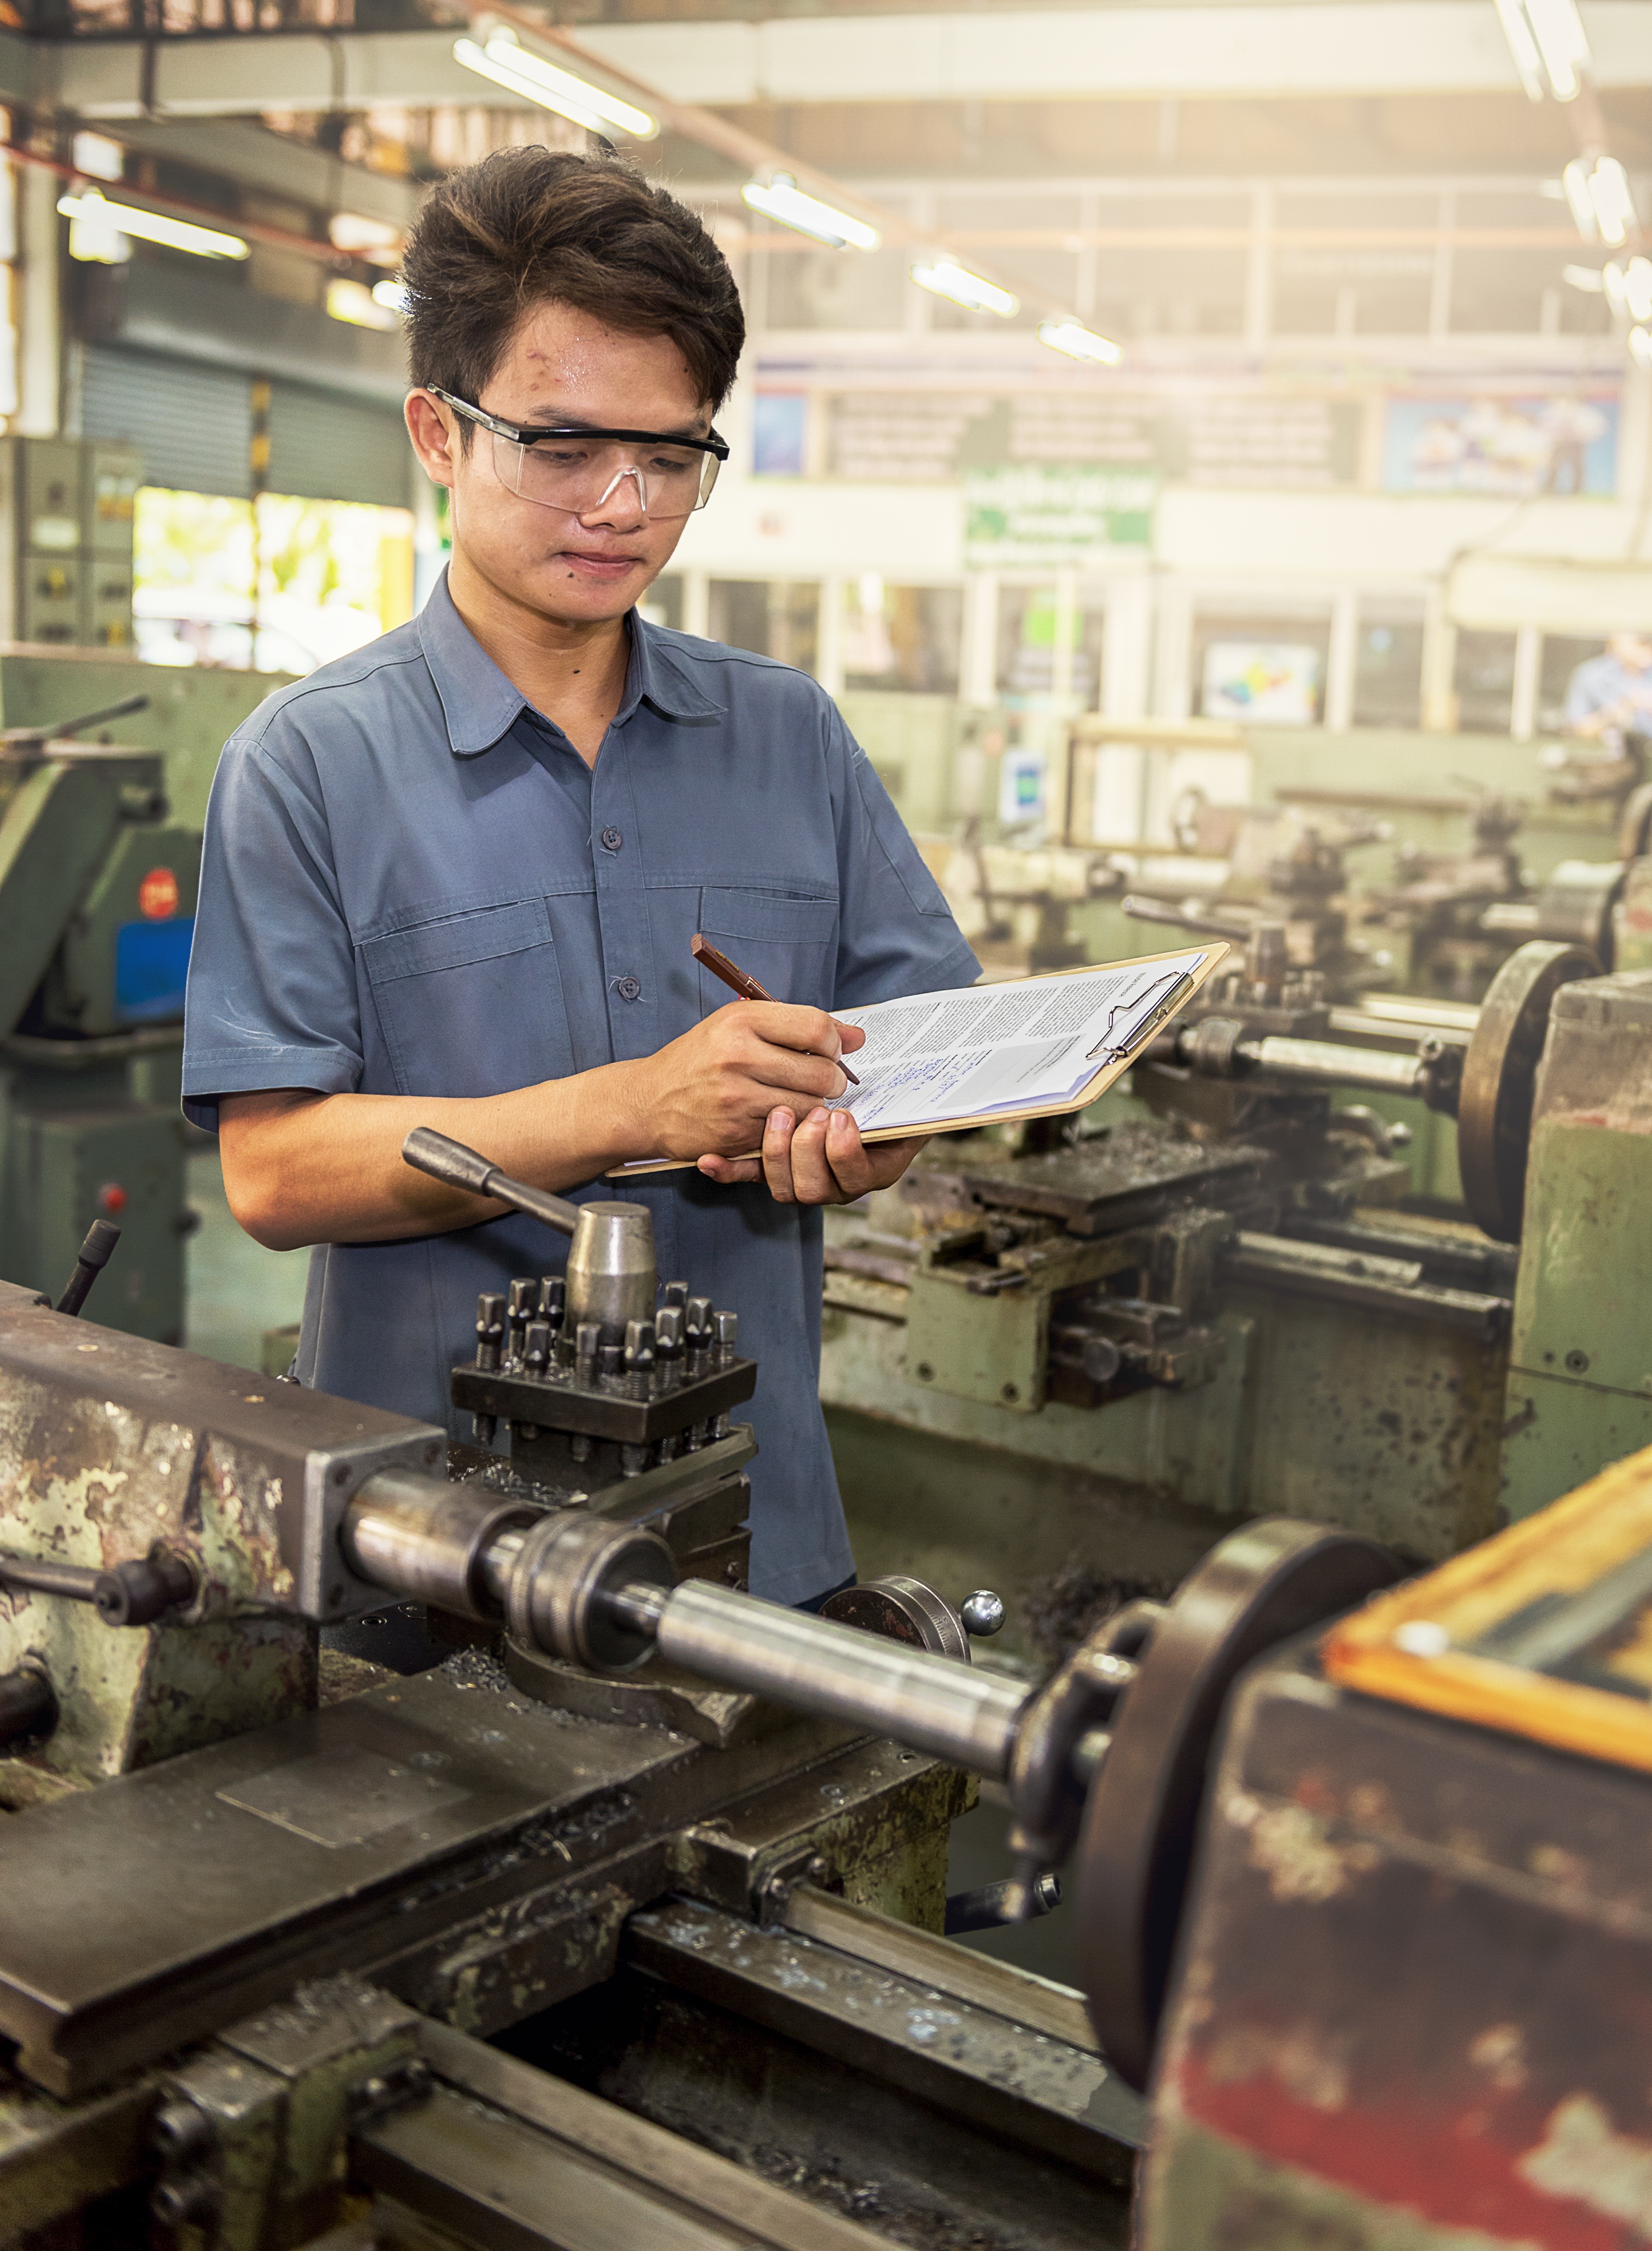
writing, person, people, plant, controller, view, portrait, young, machine, factory, industry, profession, japan, holding, modern, smiling, manufacturing, one, helmet, report, funny, all, hard, good, handsome, cover, leader, hats, quality, machinist, operator, same, country japan, the industry, confident, the device, producer, manager, glad, foreman, do the job, clipboard, the production, machine tool, men's, jovial, the job, caucasian people, lath, quality control